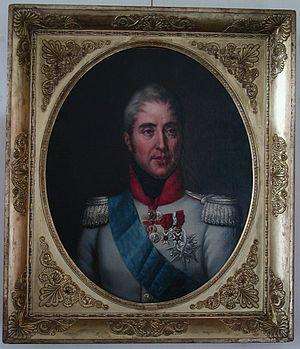
Comte d'Artois (futur Charles X) par Jean-François Thuaire (collection particulière)
Charles-Philippe de France, comte d'Artois, plus connu sous le nom de Charles X, né le 9 octobre 1757 au château de Versailles à Versailles en France et mort le 6 novembre 1836 à Goritz en Autriche, est roi de France et de Navarre de 1824 à 1830.